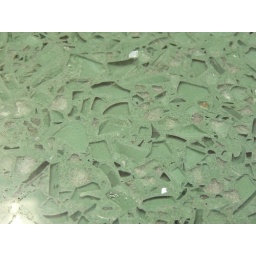
Close up the crushed glass table made by an MSU Alum artist out of Texas. It was really cool.